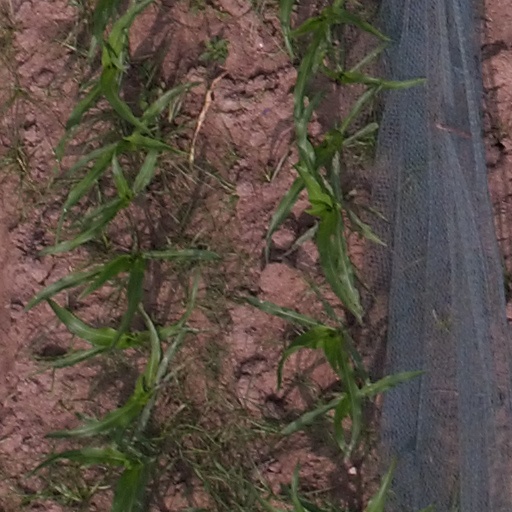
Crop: maize; corn